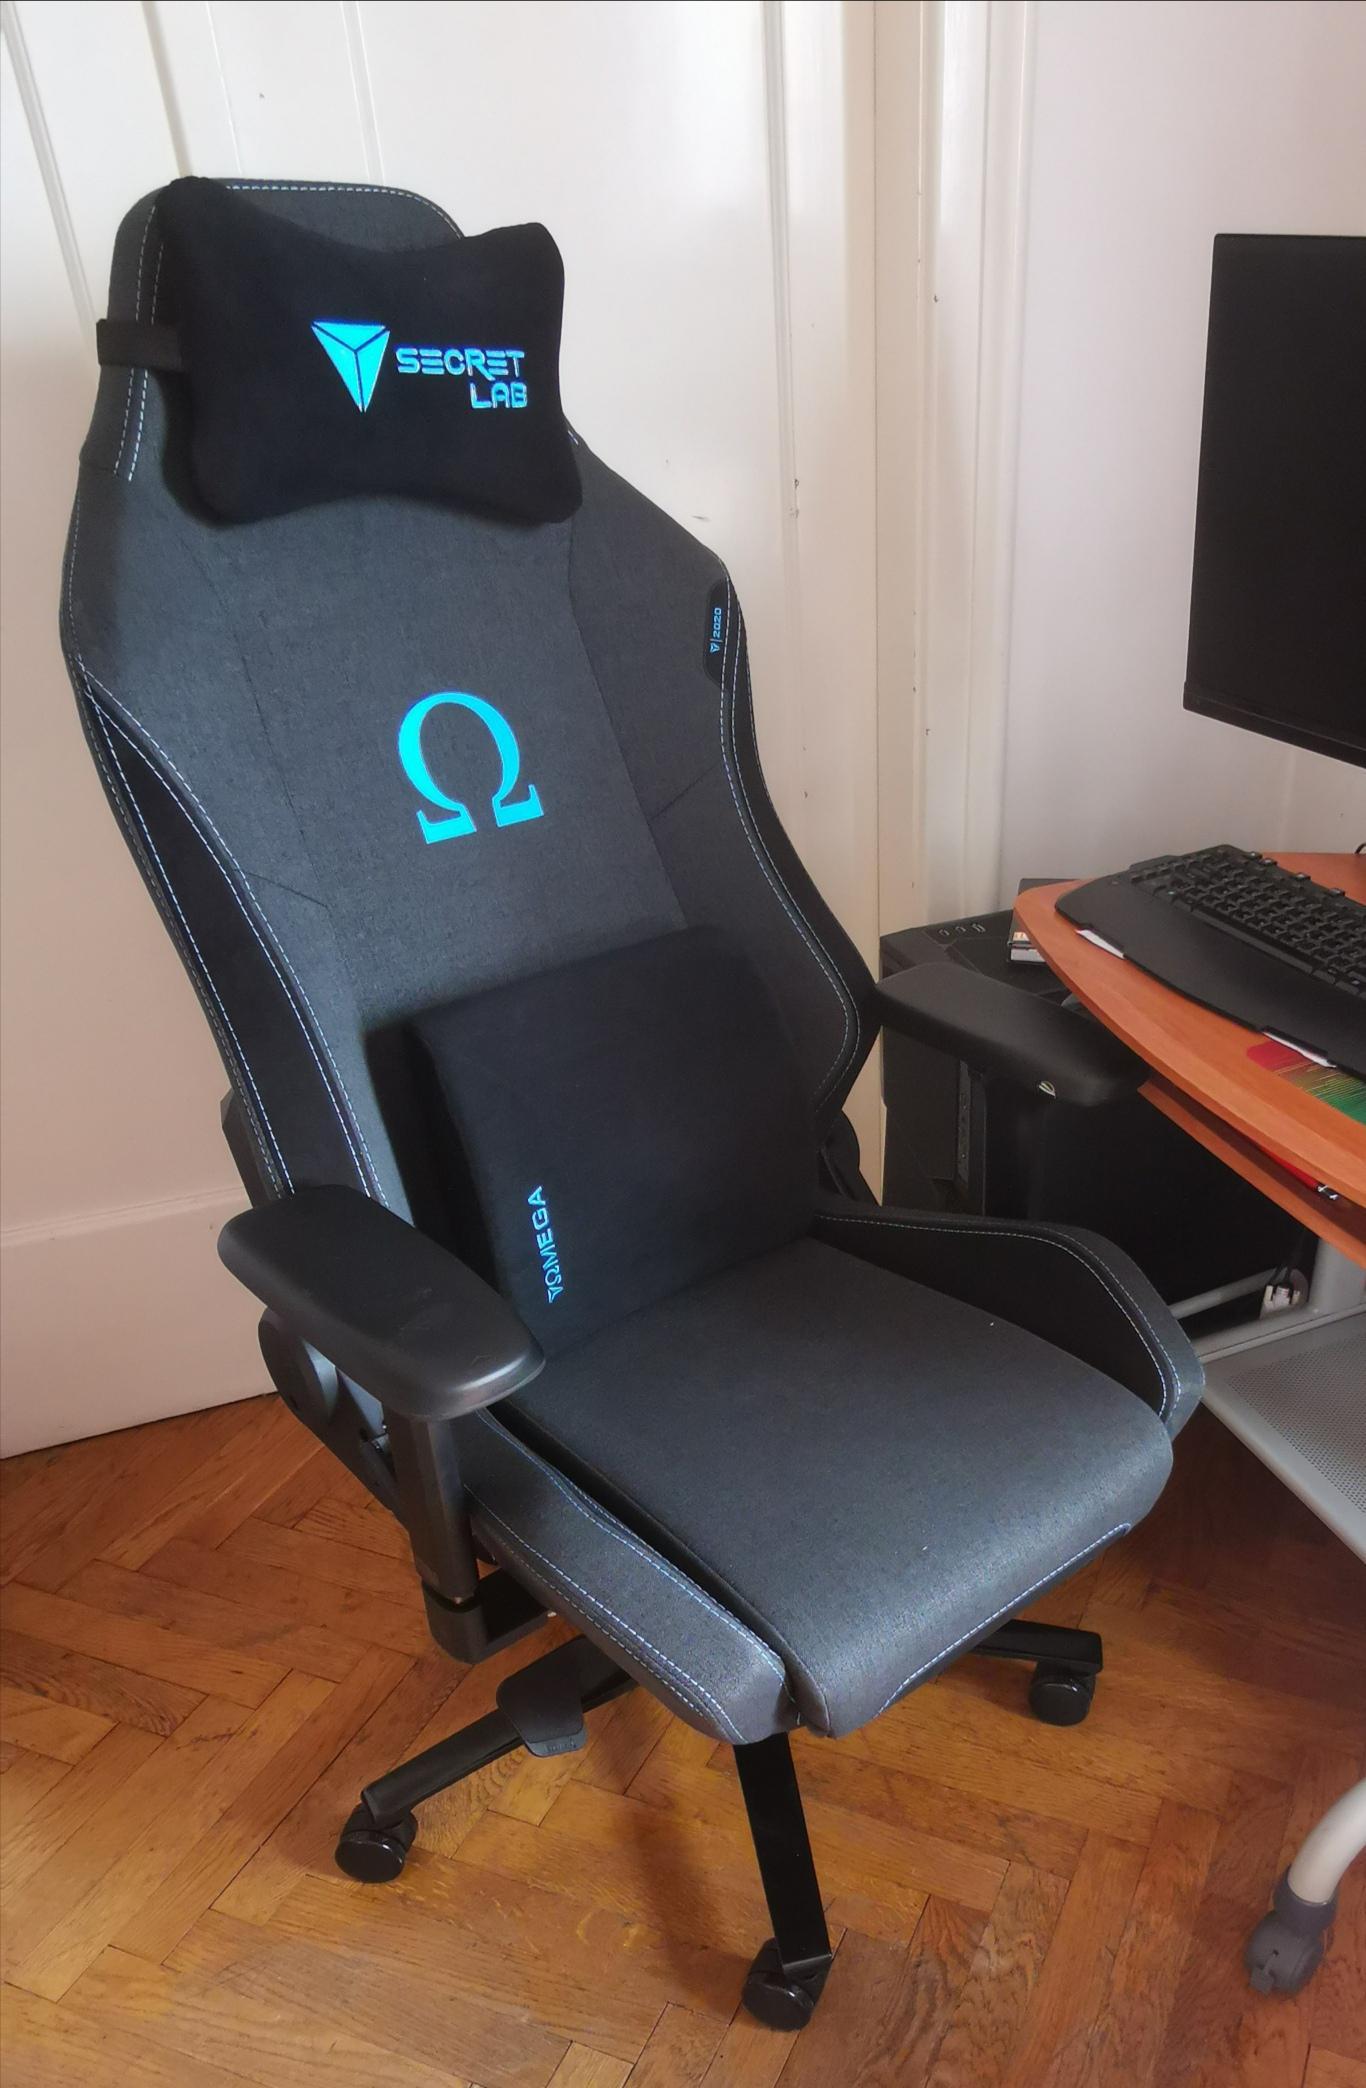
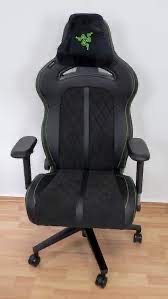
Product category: items_chair
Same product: no